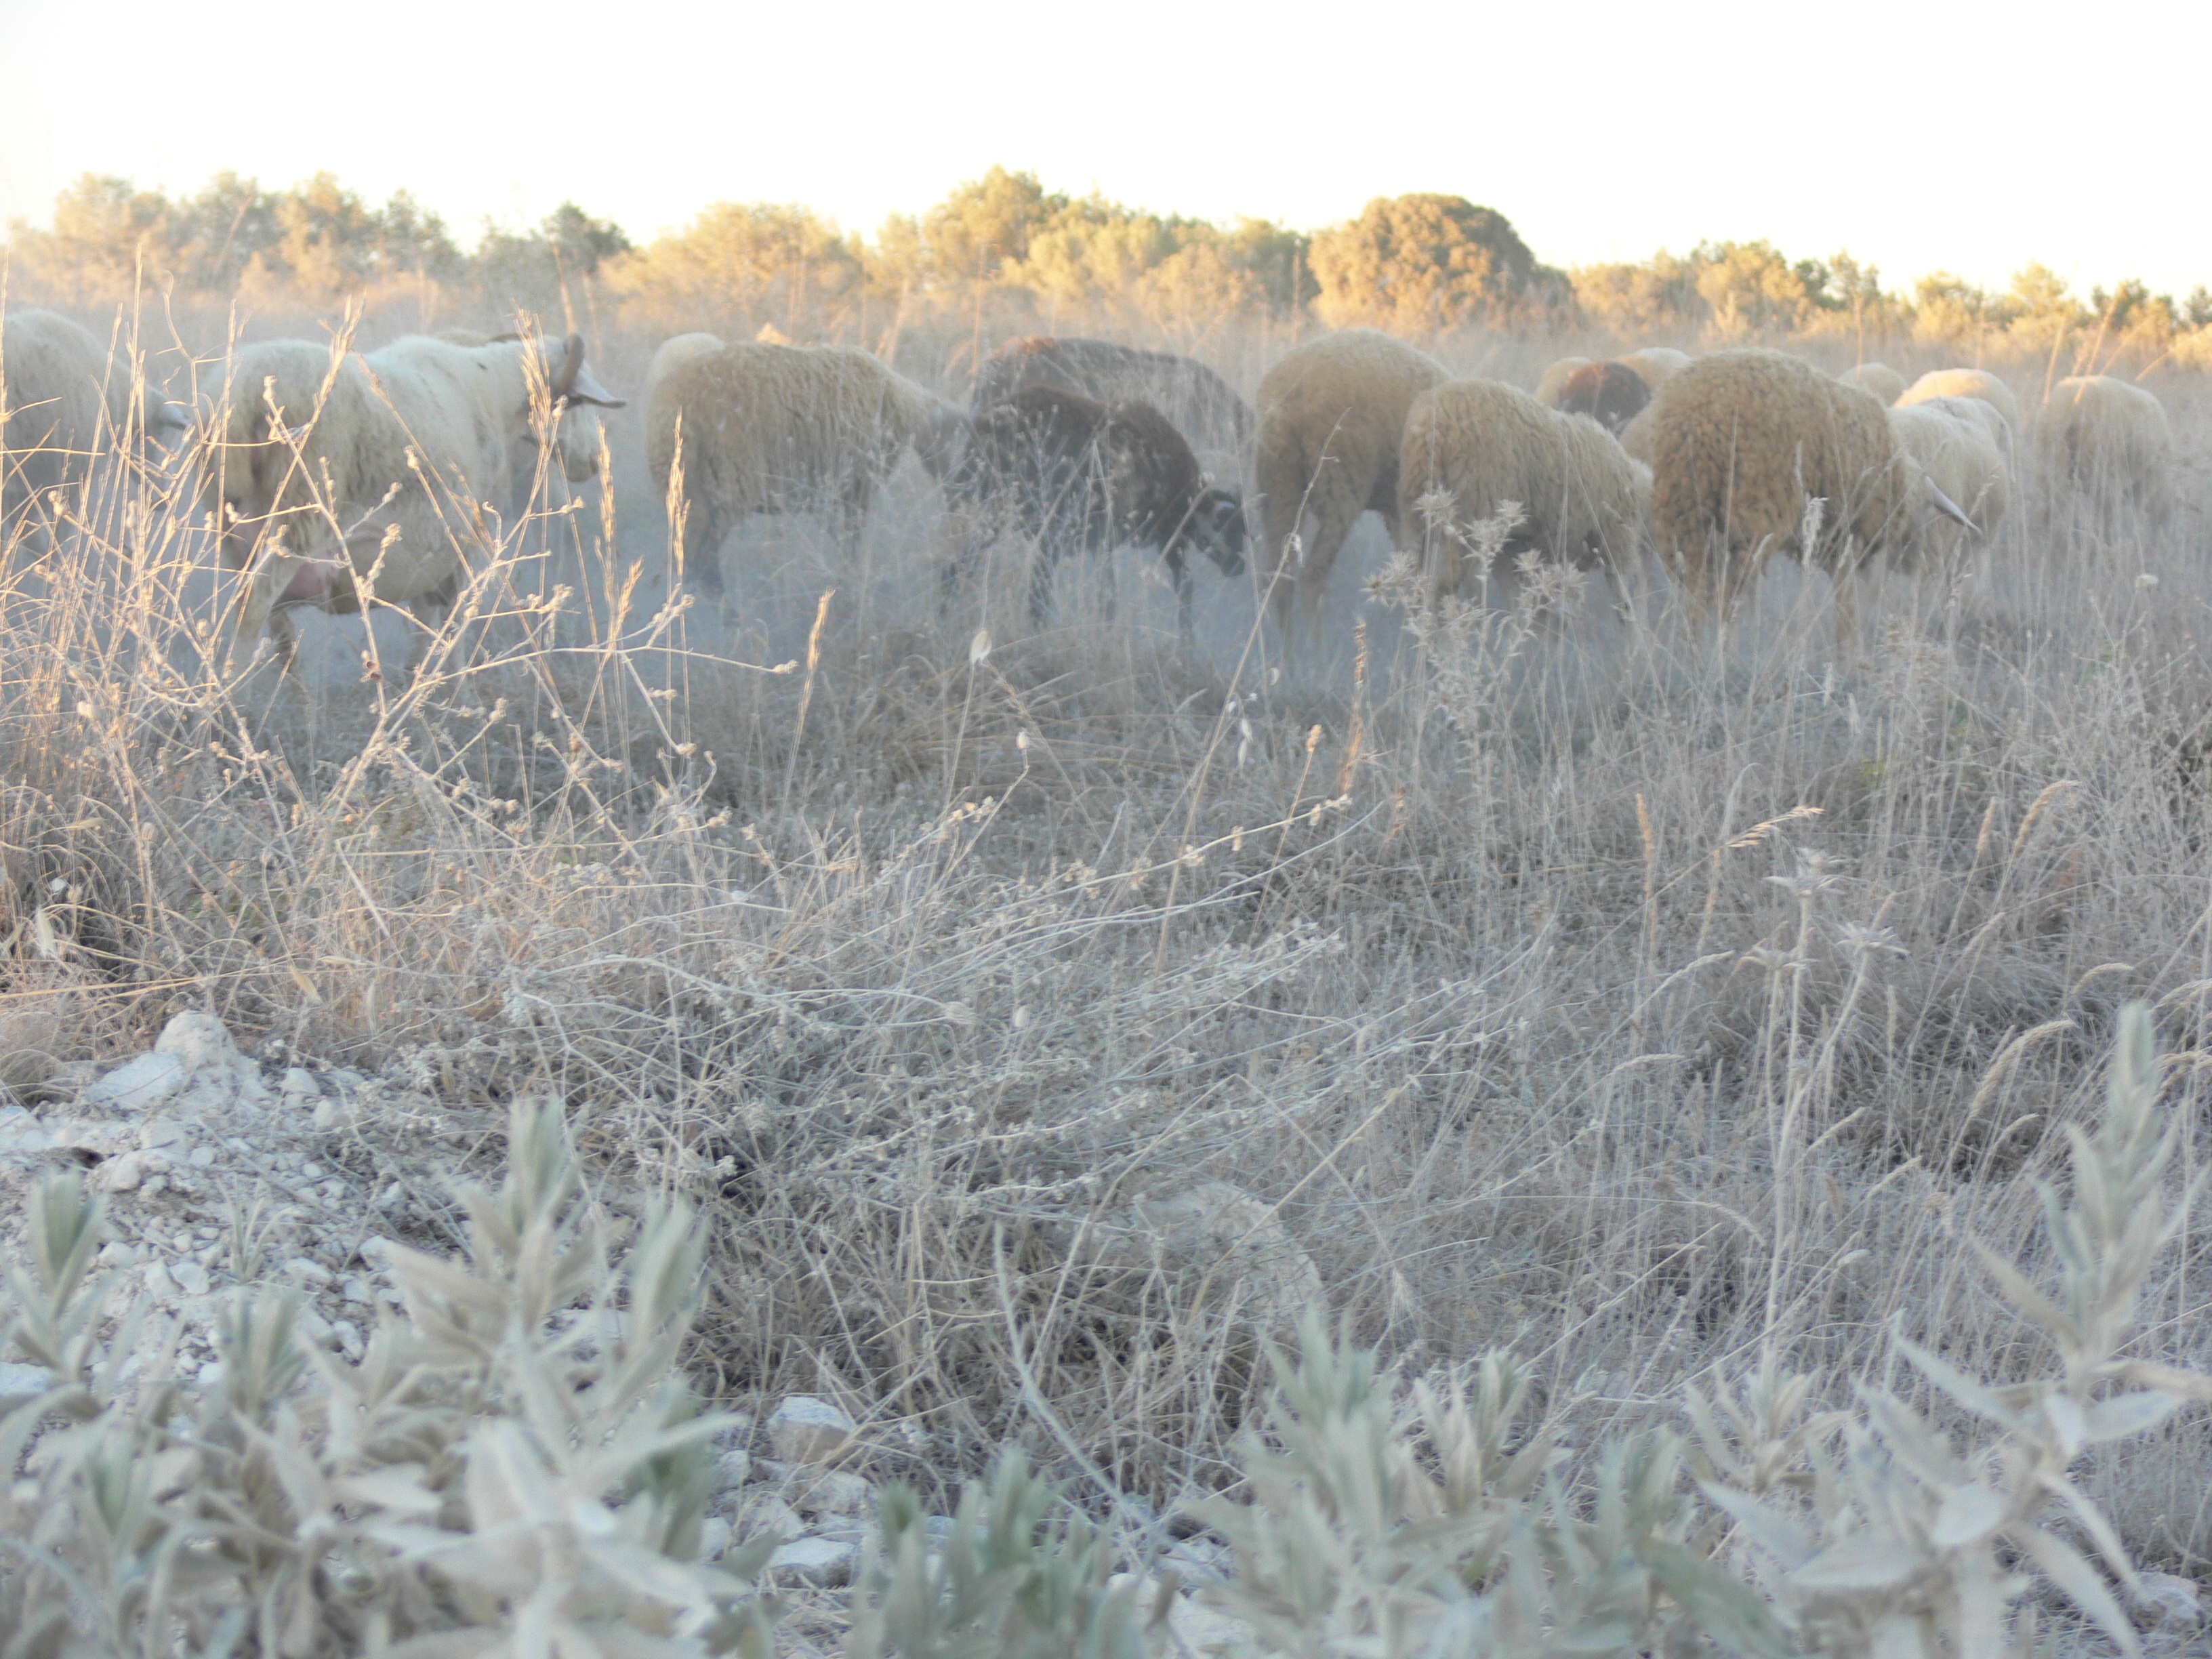
landscape, nature, grass, winter, field, prairie, flower, frost, wildlife, herd, sheep, ecosystem, tundra, steppe, grass family